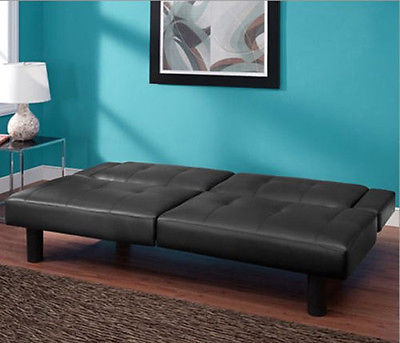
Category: sofa